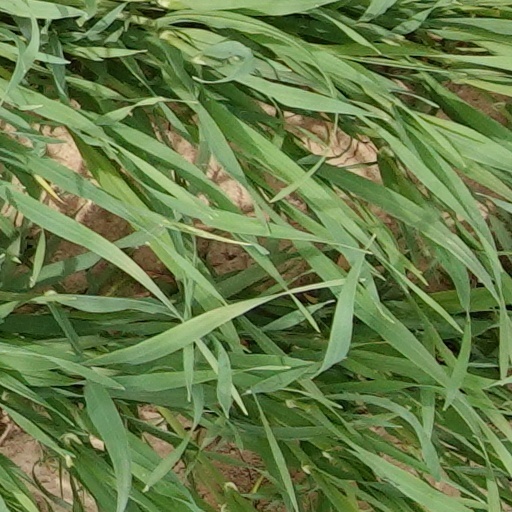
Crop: wheat